Leeds Town Hall

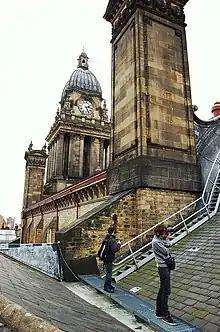
Clock tower, turret and roof of the Town Hall

Until 1813, the seat of Leeds Corporation was the Moot Hall of 1618, on Briggate, which was also used for judicial purposes. Leeds went through a period of rapid growth in the first half of the 19th century and by the mid-19th century it became apparent that the court house was no longer large enough for the functions it performed; it was demolished in 1825 and replaced by a new court house on Park Row.